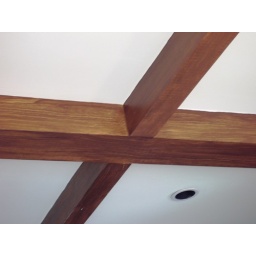
Faux-bois, grained to match the front door and co-ordinate with the client's furniture. Finished over the 1960's white enamel paint